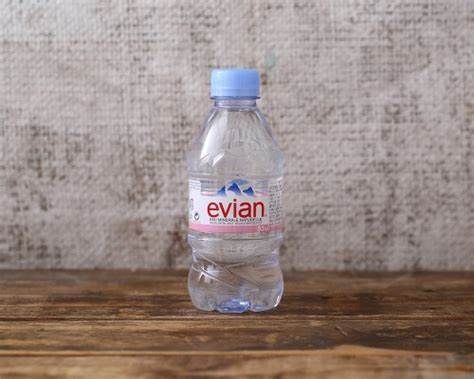
Waste category: plastic